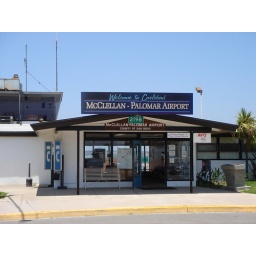
McClellan-Palomar Airport in Carlsbad, California. Side entrance gate to field had keypad and sign said &amp;quot;Code is approach heading&amp;quot;.